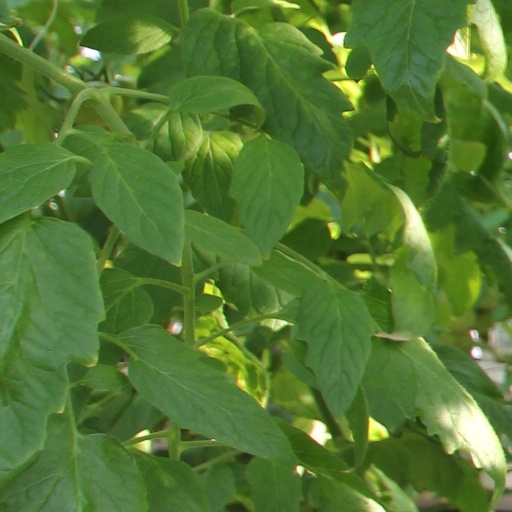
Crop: tomato